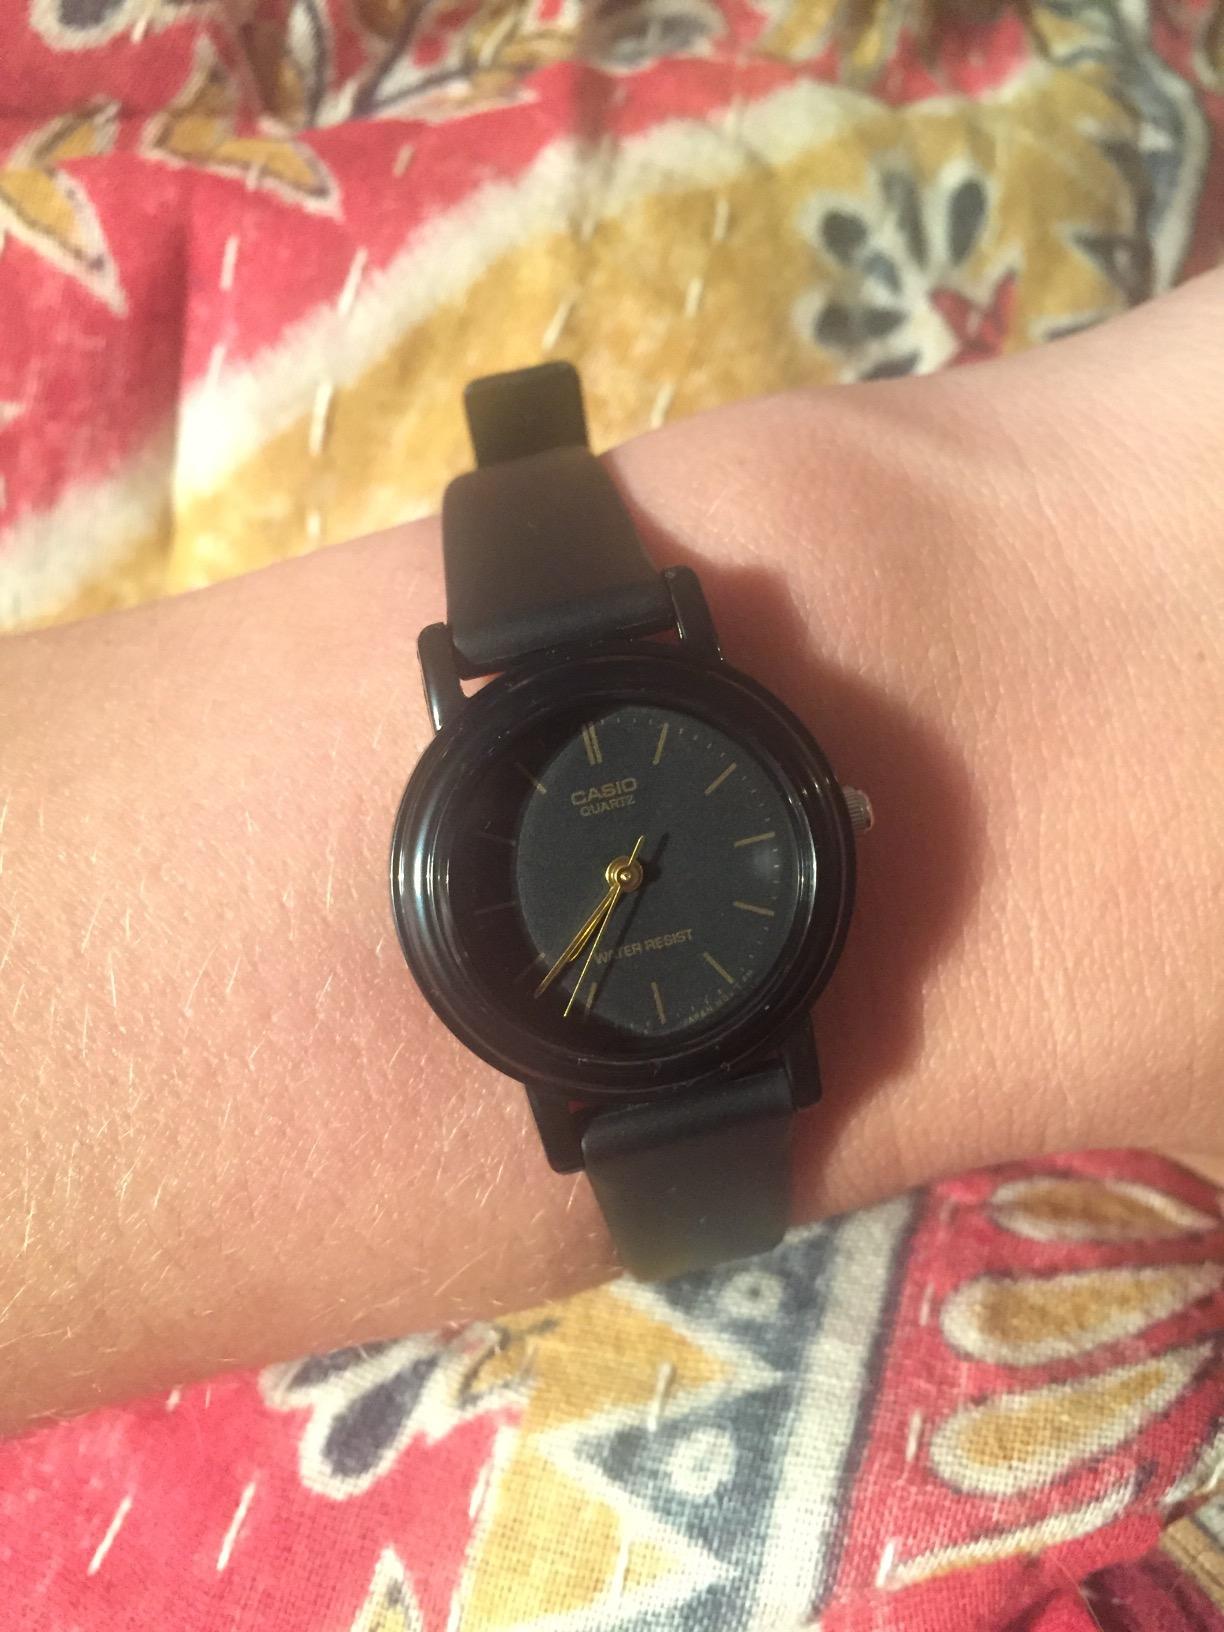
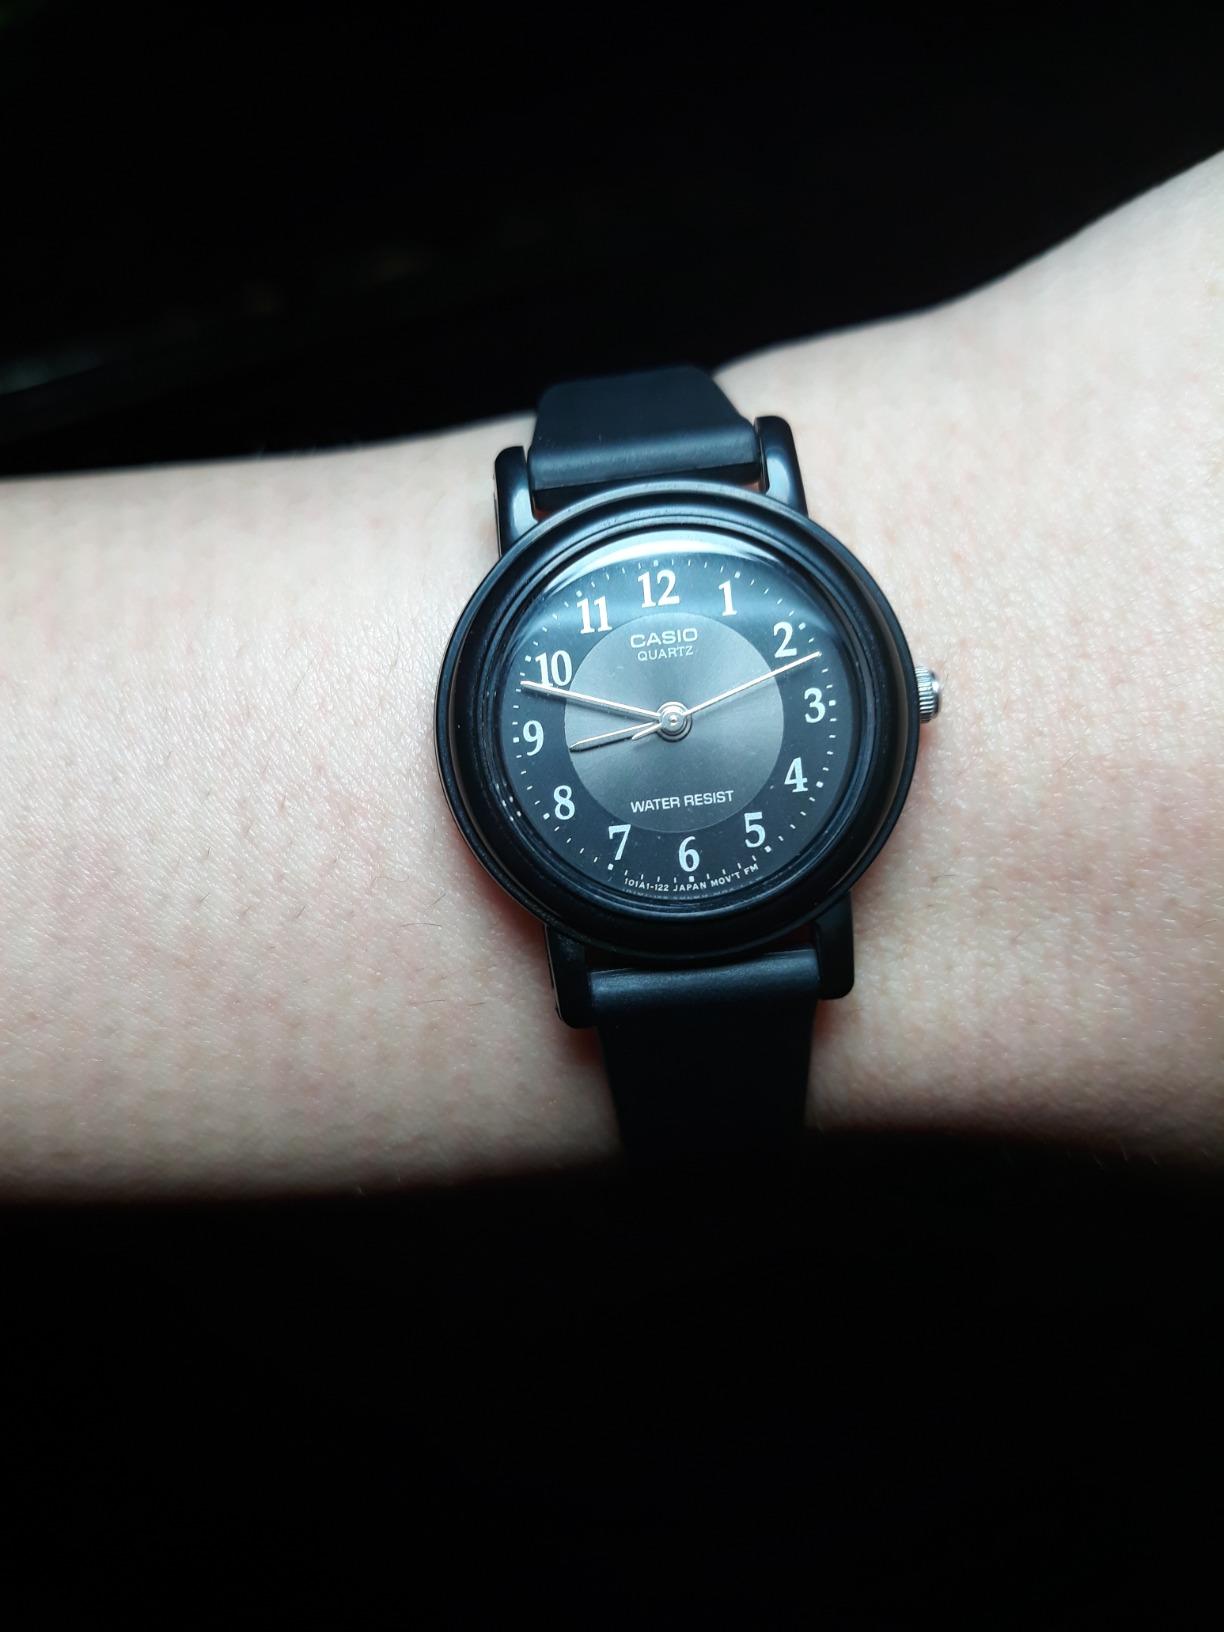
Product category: accessories_watch
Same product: no